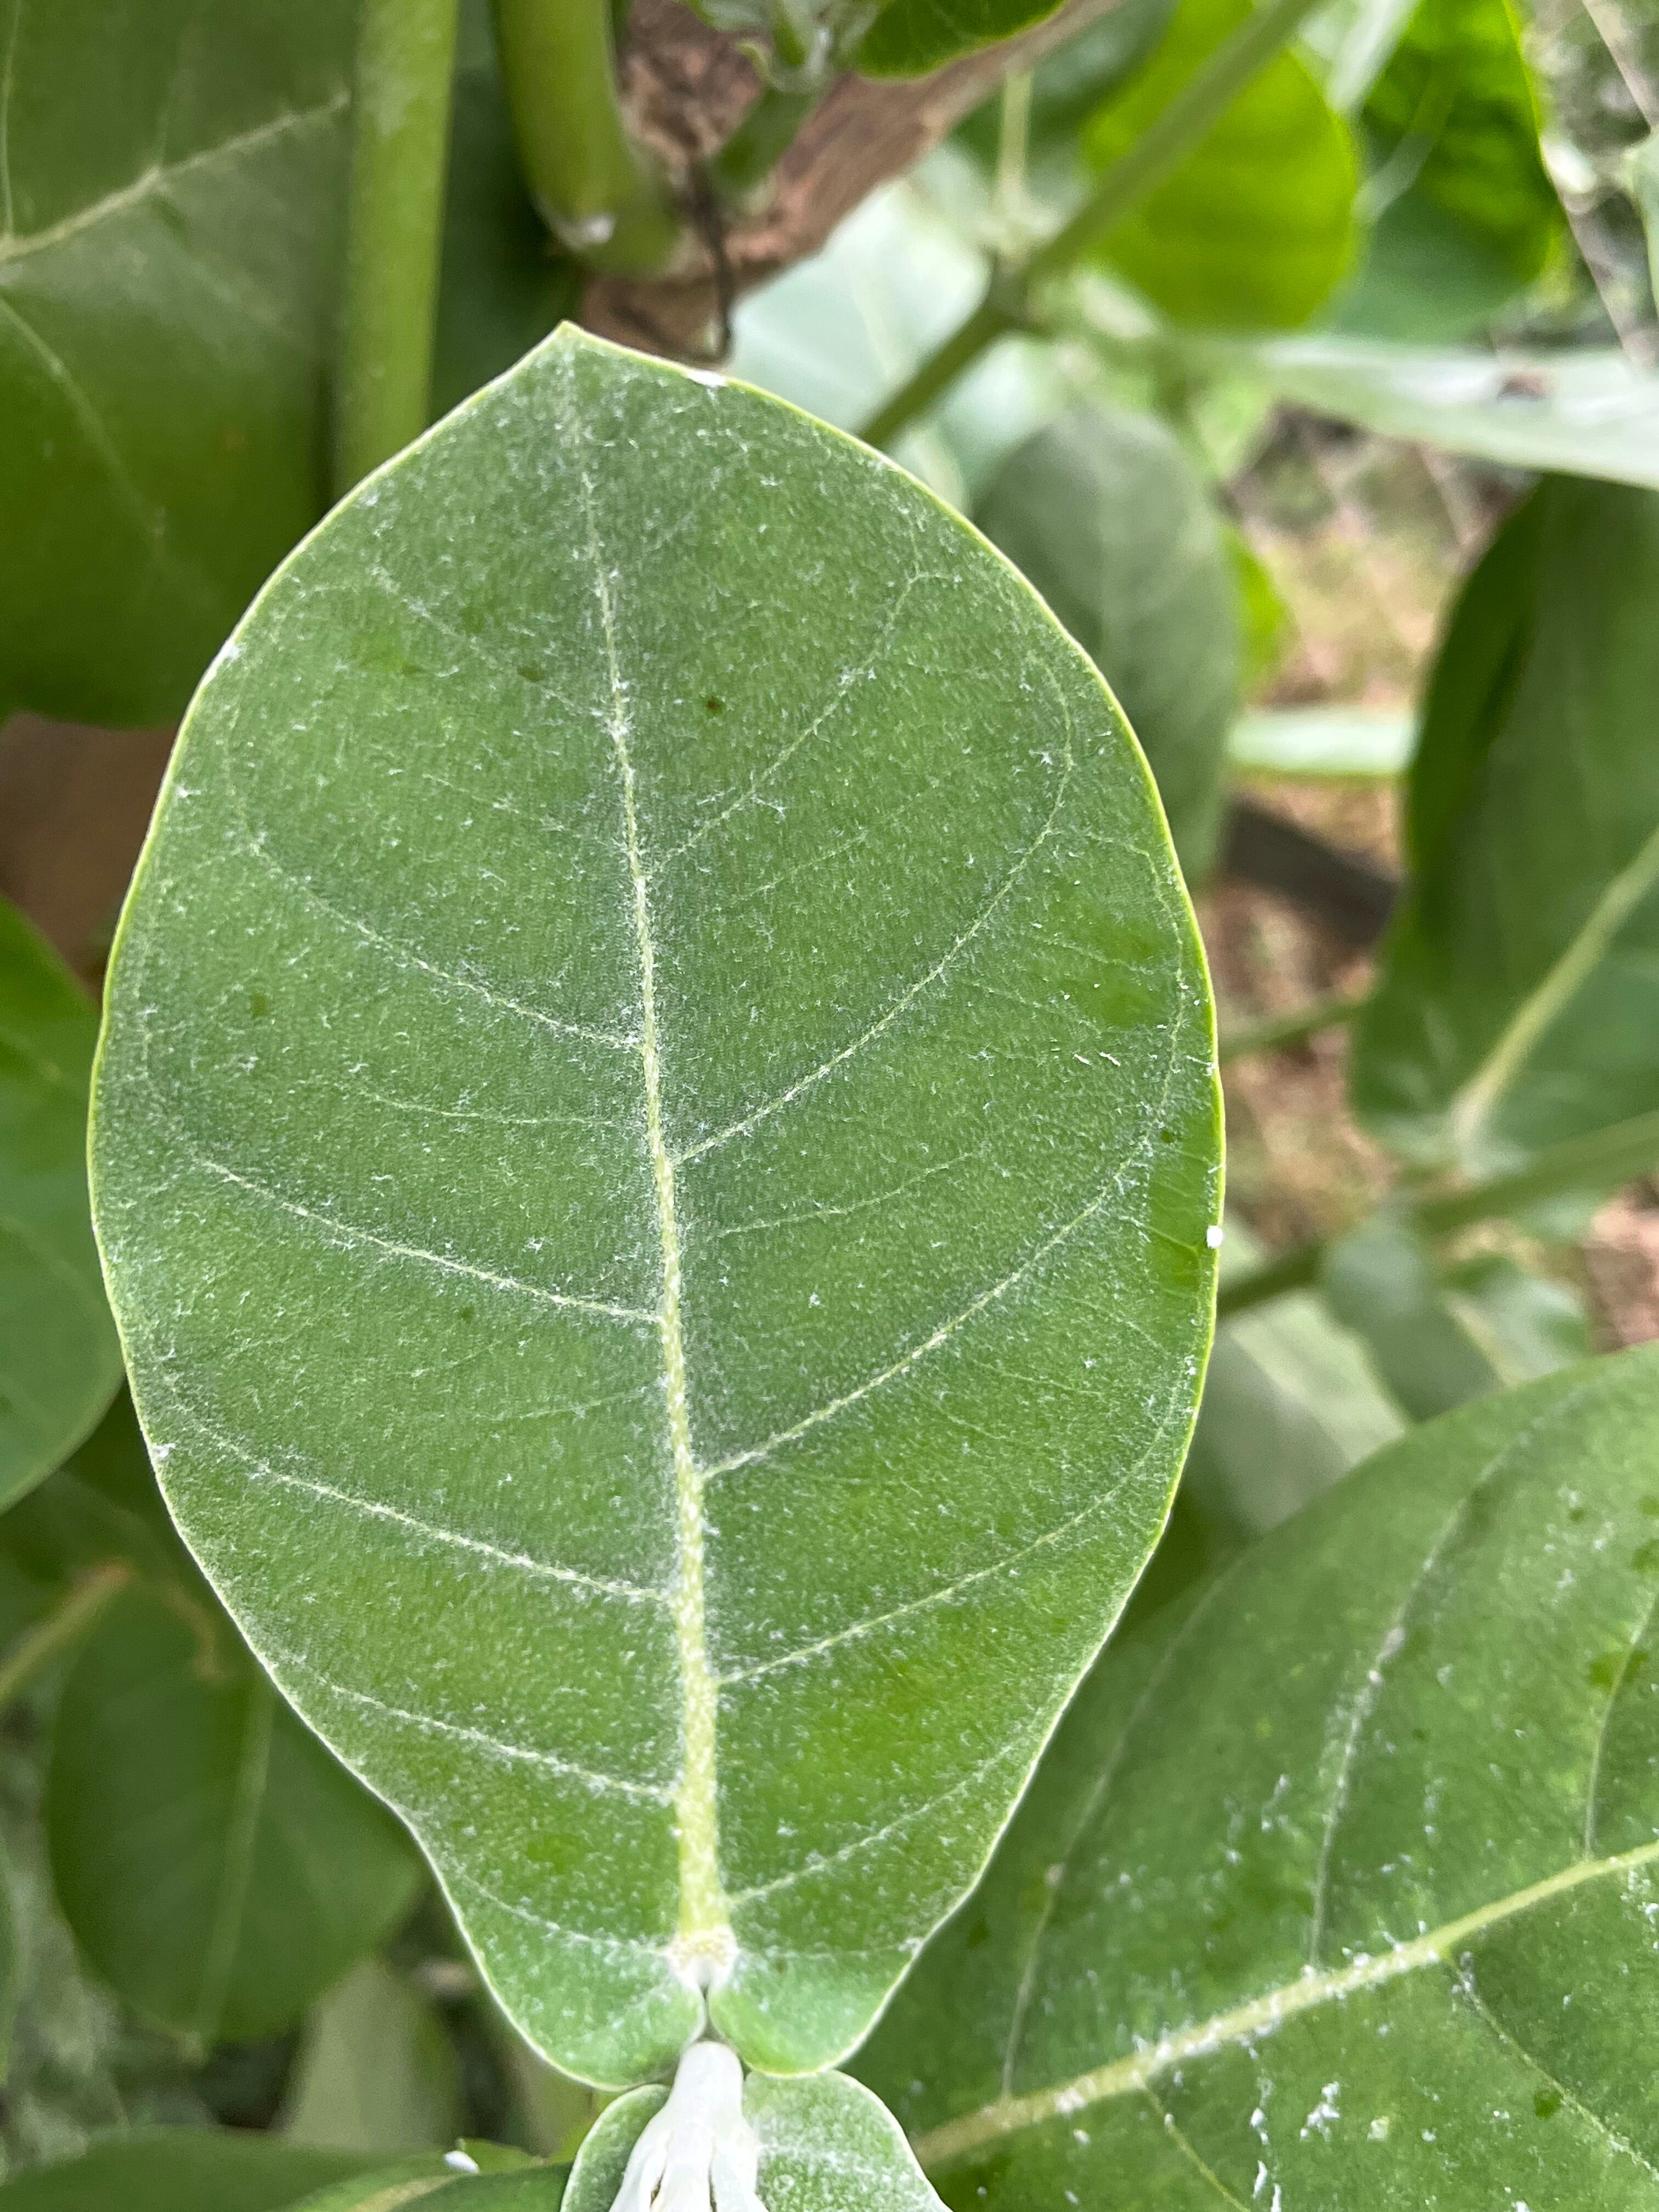
Plant species: calotropis-gigantea